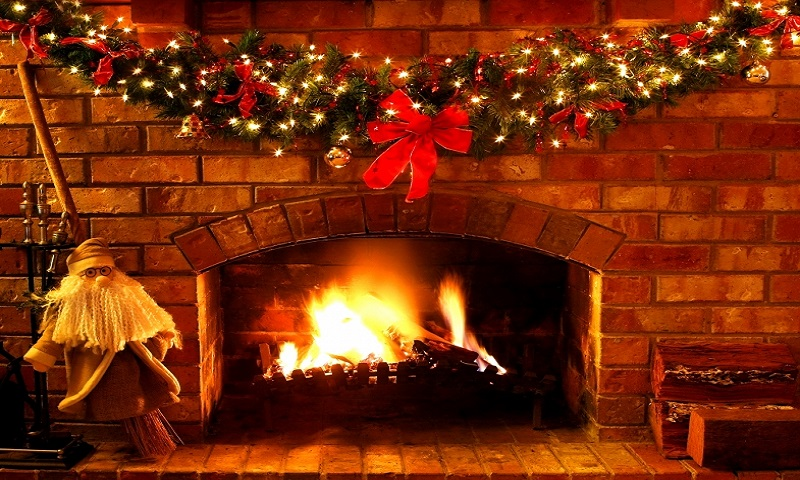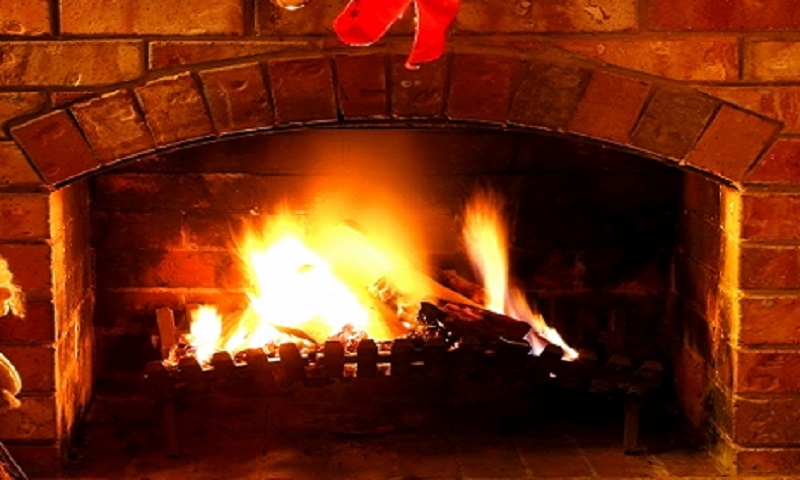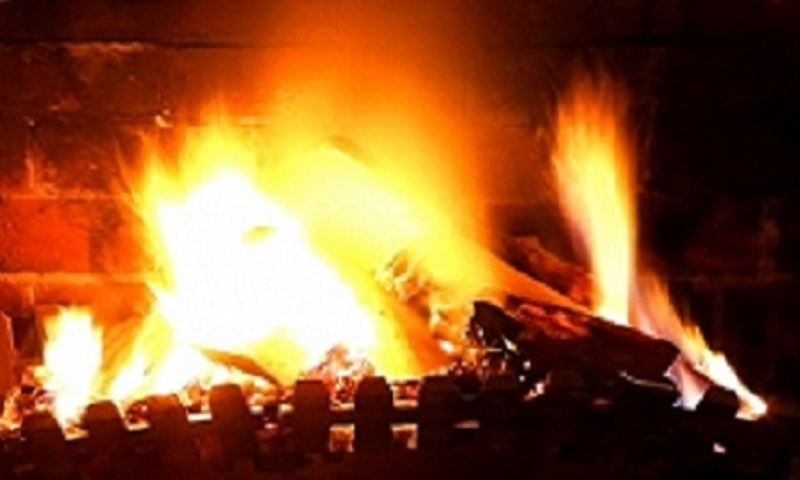
3D Real Christmas Fireplace - Add Your Own Logs!
Category: Appstore for Android
3D Real Christmas Fireplace - Add Your Own LogsChristmas Real Fireplace *Watch The Embers Burning. *Hear The Logs Burning and Crackling*• *Christmas Fire...• *Watch The Embers Burning.• *Watch The Logs Burning and Crackling.• *Unwind With Calming Music.• *Relax and Unwind In Front of A Real Fire!• *Add Your Own Logs!Christmas Real Fire *Watch The Embers Burning. *Hear The Logs Burning and Crackling* Add Your Own Logs to Your Own Burning Fire. *********Please Rate*********
Features: 3D Real Christmas Fireplace - Add Your Own Logs | Christmas Real Fireplace *Watch The Embers Burning. *Hear The Logs Burning and Crackling* | *Christmas Fire... | *Watch The Embers Burning. | *Watch The Logs Burning and Crackling. | *Unwind With Calming Music. | *Relax and Unwind In Front of A Real Fire! | *Add Your Own Logs! | Christmas Real Fire *Watch The Embers Burning. *Hear The Logs Burning and Crackling* Add Your Own Logs to Your Own Burning Fire. *********Please Rate*********